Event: Nepal Earthquake
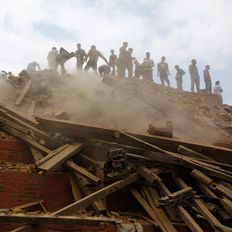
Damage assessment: damage